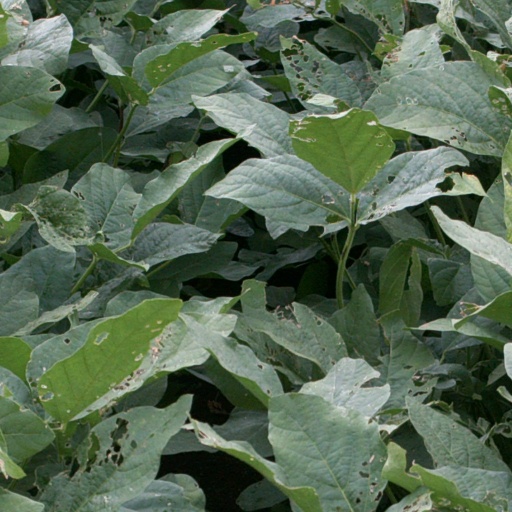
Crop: soybean